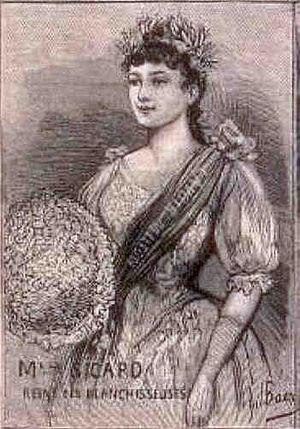
Portrait de la reine des blanchisseuses de Paris 1891, Mademoiselle Louise Sicard
La Mi-Carême à Paris, longtemps appelée également Fête des Blanchisseuses, est de facto au moins depuis le XVIIIᵉ siècle la fête des femmes de Paris dans le cadre du très féminin Carnaval de Paris.